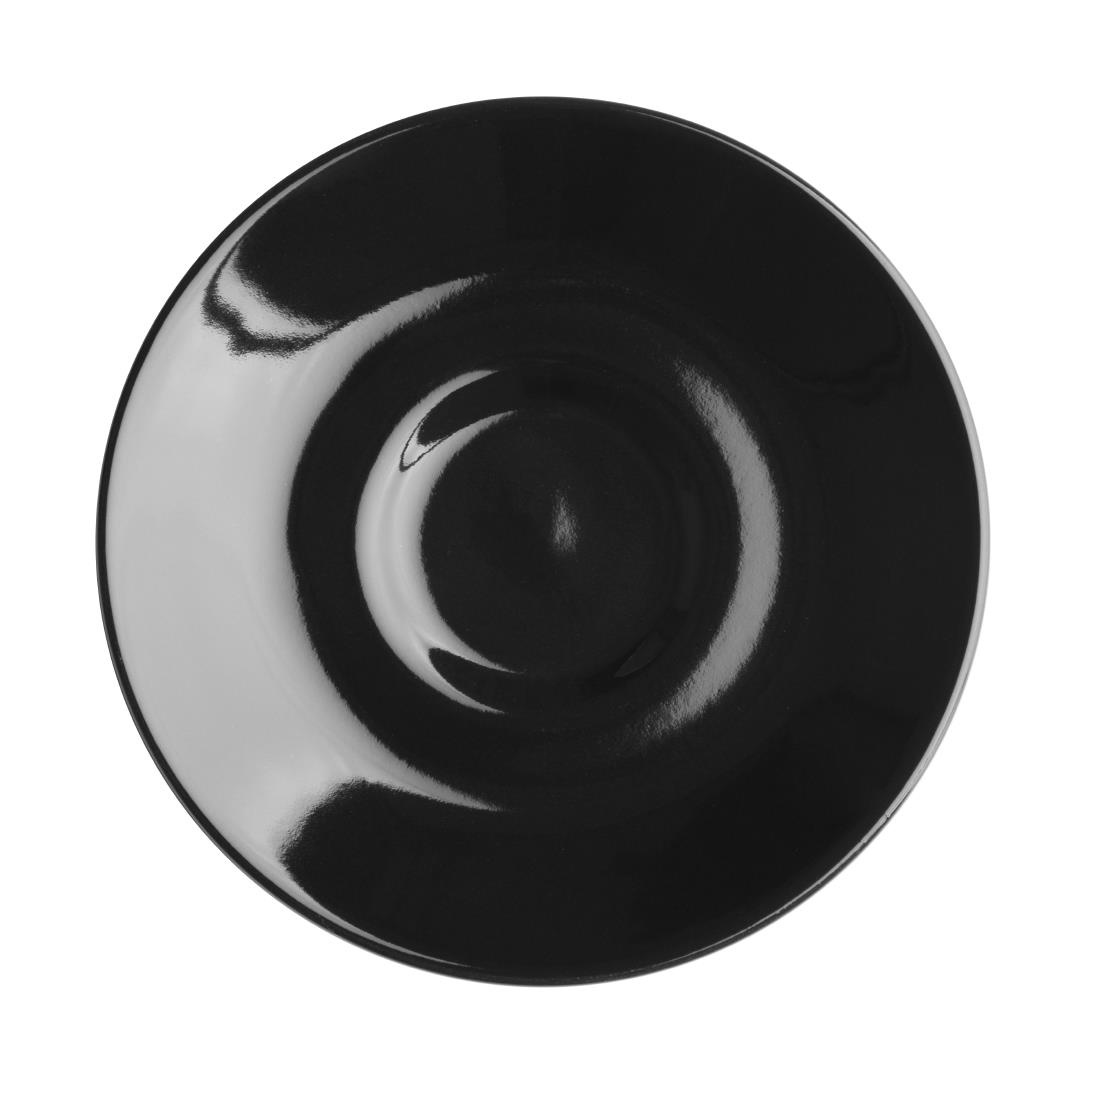
Olympia Cafe Espresso Saucer Black (12 pack)
Olympia Cafe Espresso Saucer Black (12 pack) Fits CU952. Pack quantity: 12 For use with Olympia Cafe espresso cups (HC402), these black saucers have been constructed from the same high-quality stoneware. Featuring rolled, chip-resistant edges, they make the perfect set for any business serving hot drinks from restaurants and bistros, to cafes and tea rooms. Product Features: Dimensions: 116(Ø)x20(D)mm Material: Stoneware Warranty: 1 Year Weight: 150g Colour: Black • Mix and match colours • Inner circle diameter: 38mm • Soft rolled and chip-resistant edges • Made from stoneware • Oven, microwave and dishwasher safe
Brand: Olympia
Category: Home & Garden > Kitchen & Dining > Tableware > Drinkware > Coffee & Tea Saucers